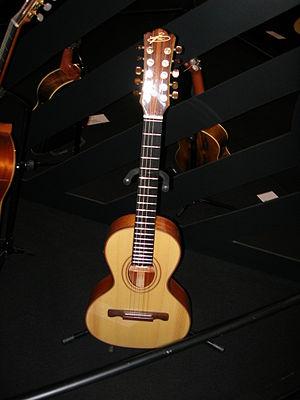
La musique brésilienne est d'une grande richesse et diversité notamment grâce à son triple héritage : américain, européen et africain. On ne saurait limiter la musique brésilienne à la samba ou à la bossa nova : au Brésil chaque région possède une tradition et une culture musicale qui lui est propre.
Le violão et la viola sont les termes portugais désignant des variétés de guitares répandues dans le monde lusophone, au sein de la musique portugaise, capverdienne et brésilienne. Violão désigne la guitare classique et viola désigne la guitare folklorique.